Answer in natural language. Consider the 3D positions of the objects in the scene and not just the 2D positions in the image. Is the centerpoint of  blue square wall painting (marked A) at a higher height than glass metal tv stand (marked B)? Choose between the following options: yes or no
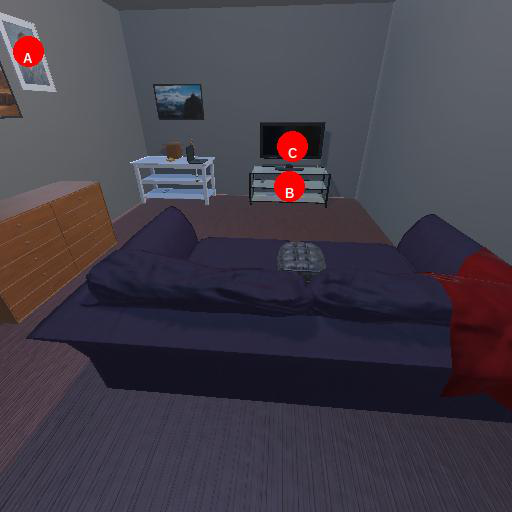
<answer>yes</answer>